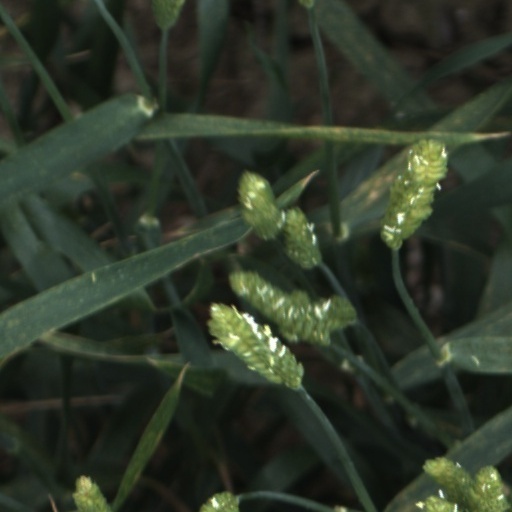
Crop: wheat